Albert Katz International School for Desert Studies

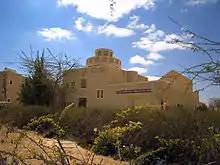
The International School for Desert Studies building.

The Albert Katz International School for Desert Studies (AKIS) is an international graduate school situated within the Jacob Blaustein Institutes for Desert Research, which is part of Ben-Gurion University of the Negev. It is located in Midreshet Ben-Gurion in the heart of the Negev Desert in Israel and was established in 1999.